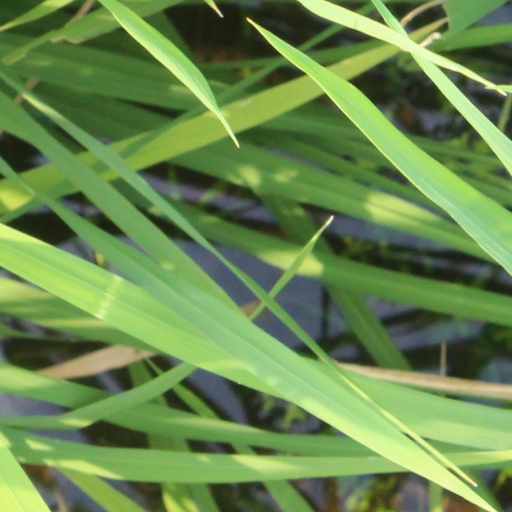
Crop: rice